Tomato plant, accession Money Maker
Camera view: bottom (45 deg); turntable rotation: 150 degrees
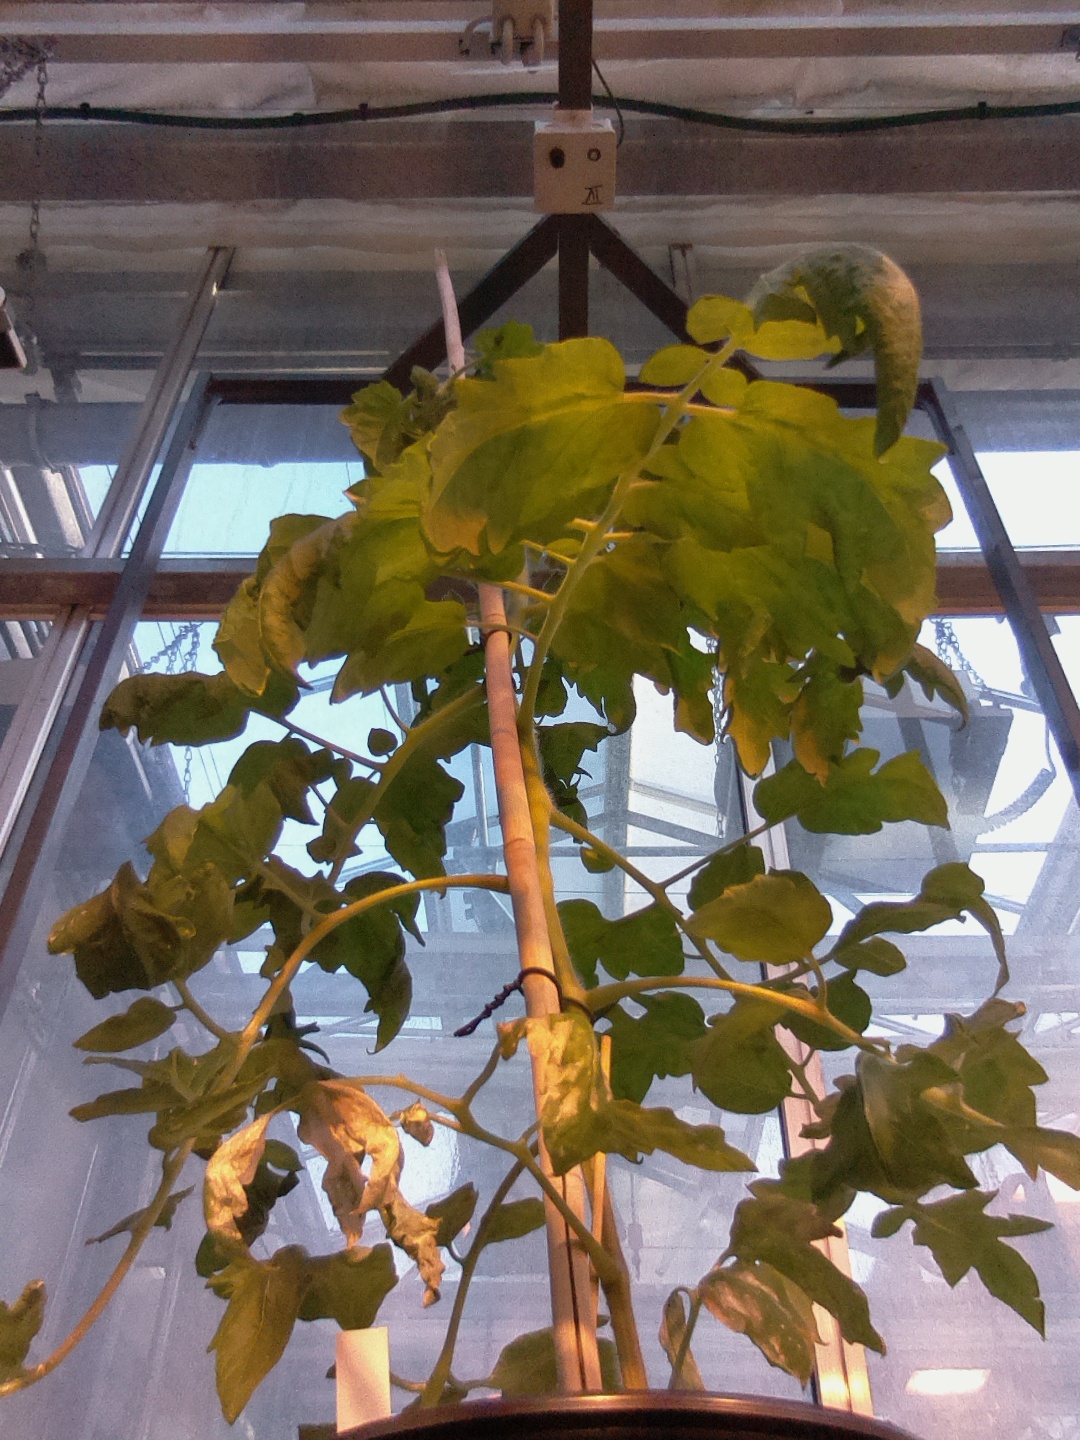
BBCH growth stage 60: First flowers open